Brian Dawkins

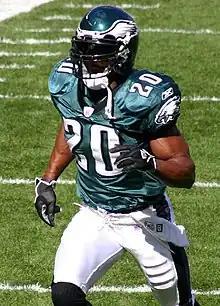
Dawkins in 2007

Defensive coordinator Jim Johnson retained the starting secondary in 2005. On December 11, 2005, Dawkins made four combined tackles, a season-high four pass deflections, a sack, and an interception in the Eagles' 26–23 loss to the New York Giants in week 14. In week 16, Dawkins collected a season-high eight combined tackles during a 27–21 loss at the Arizona Cardinals. He started in all 16 games in 2005 and recorded 77 combined tackles (66 solo), a career-high 19 pass deflections, four forced fumbles, 3.5 sacks, and three interceptions.